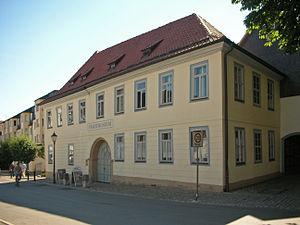
Hildburghausen est une petite ville allemande située en Thuringe et chef-lieu de l'arrondissement de Hildburghausen. Construite sur les rives de la Werra, elle fut jusqu'en 1826 la résidence des ducs de Saxe-Hildburghausen.